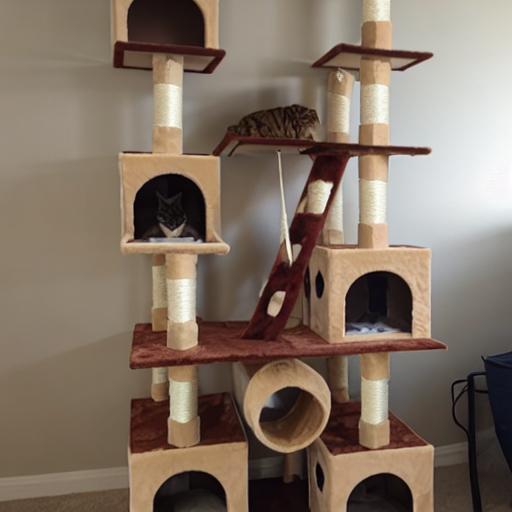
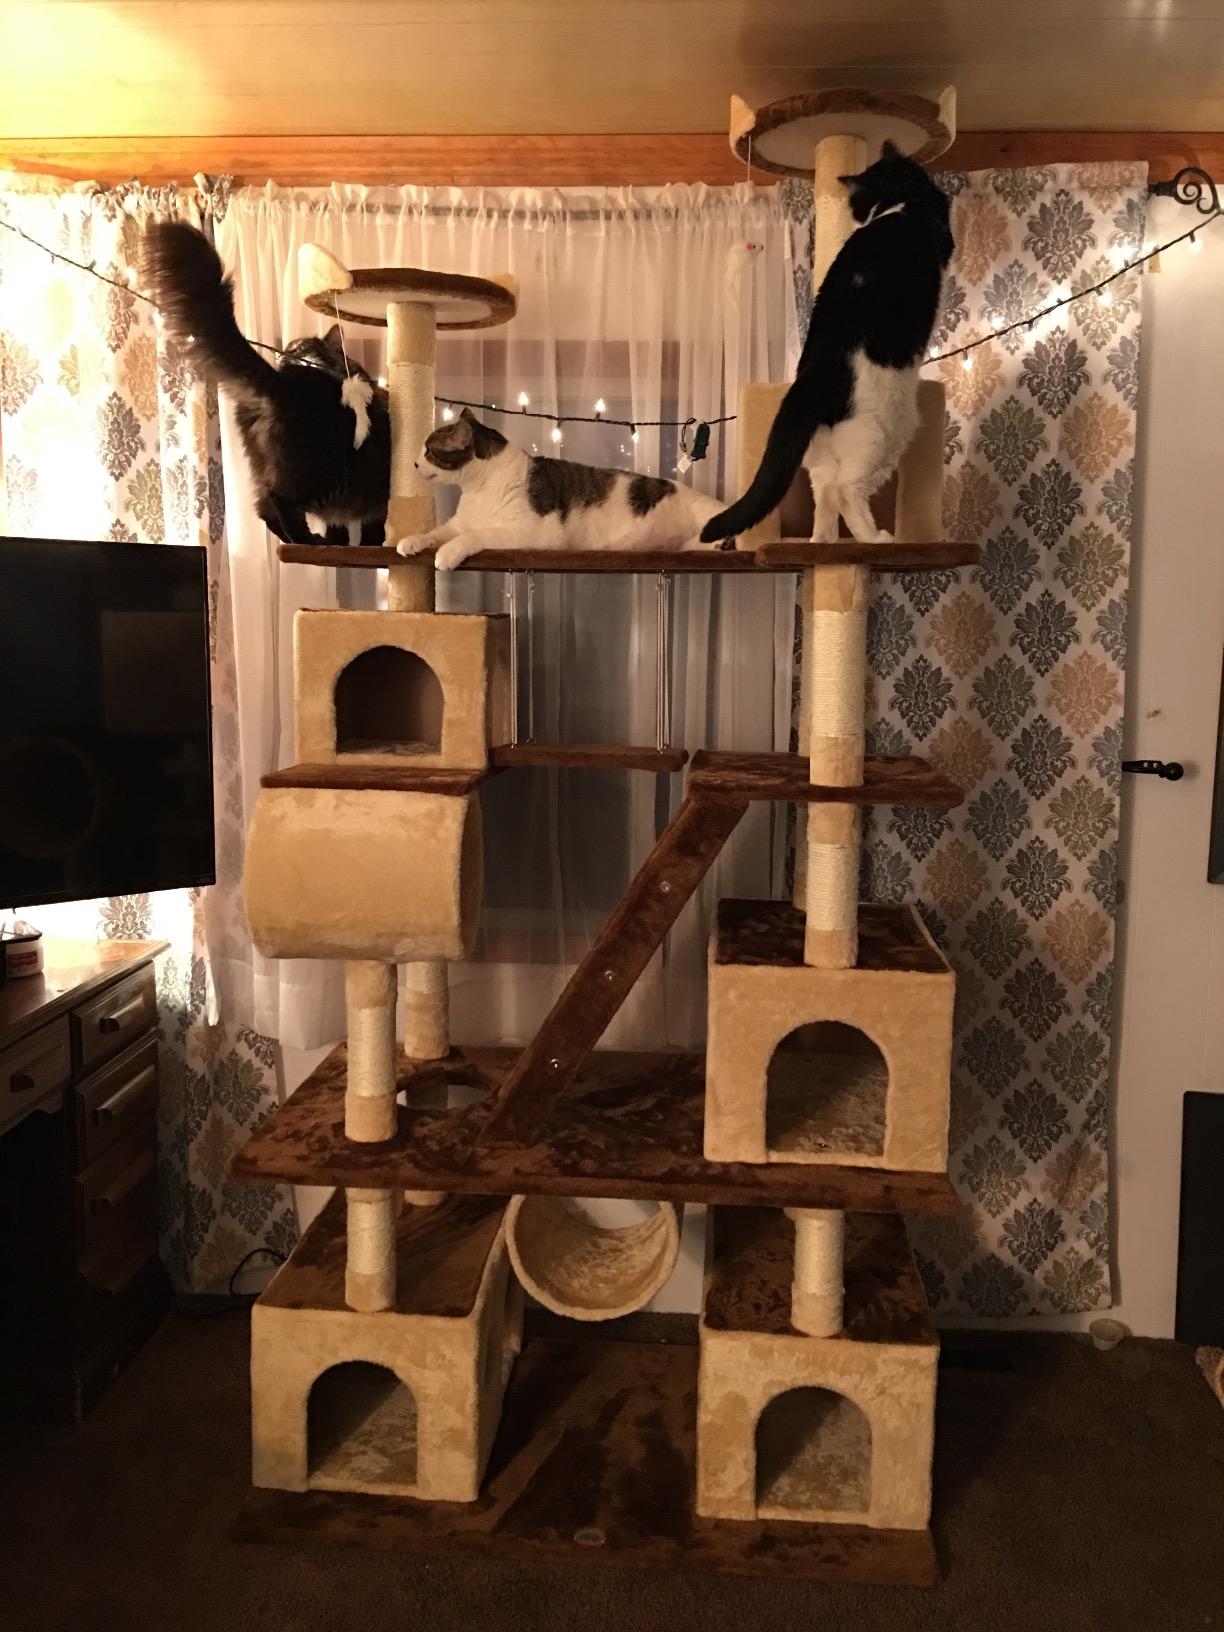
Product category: items_cat tree
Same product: no